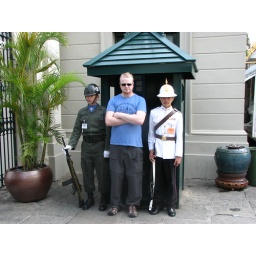
soldier in green is for sentry duty with full clip. soldier in no 1 dress uniform is for show Kings palace bangkok